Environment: real
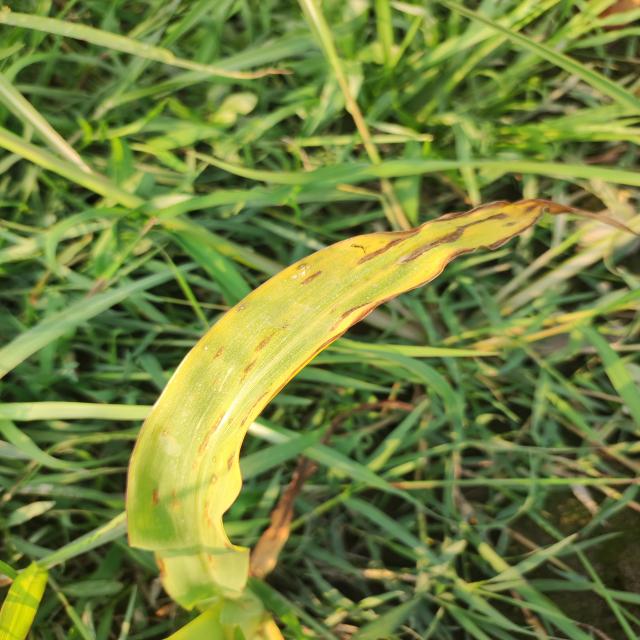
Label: potassium_deficiency